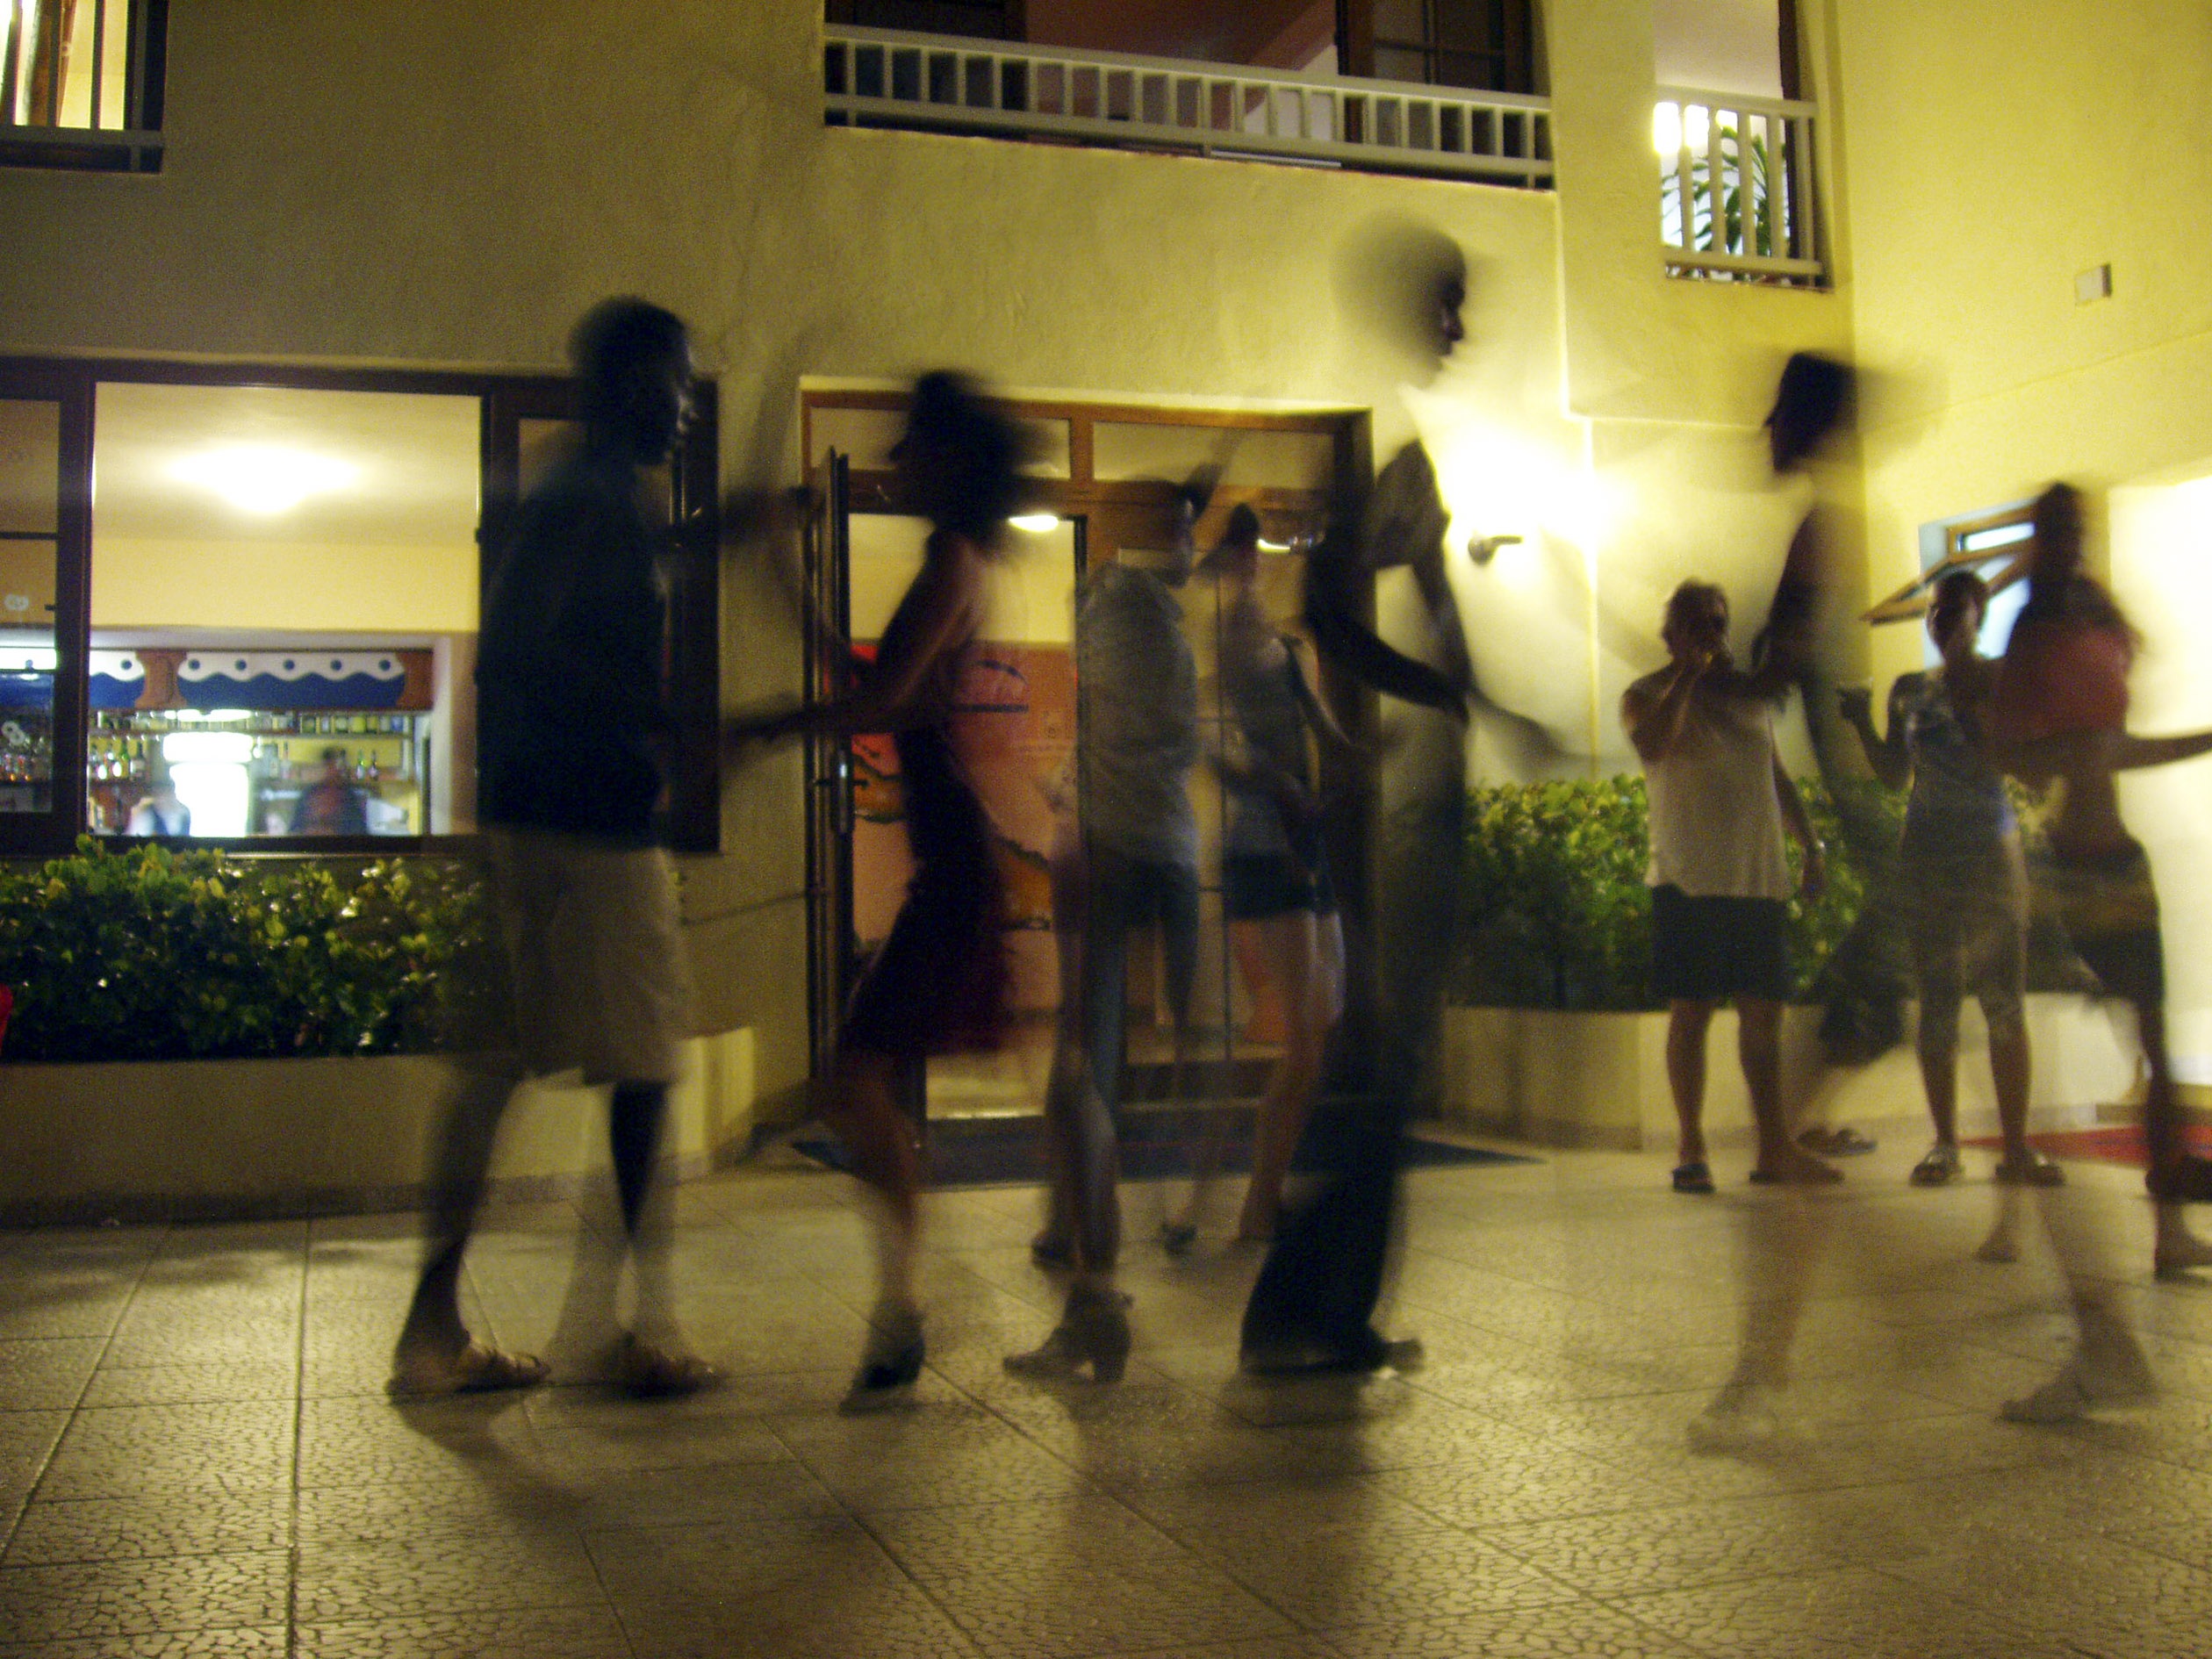
dance, human, movement, party, image, tourist attraction, salsa, rhythm, couples, personal